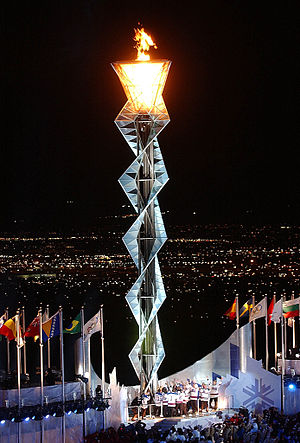
Vinter-OL 2002
Vinter-OL 2002 var den 19. olympiske vinterleg og blev arrangeret i Salt Lake City i Utah, USA. Norge blev bedste nation for første gang siden Grenoble i 1968, men først efter at dopingtiltalte tysker Johann Mühlegg blev frataget sine tre guldmedaljer.